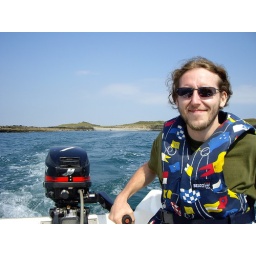
off the coast of horse island in early summer, west cork